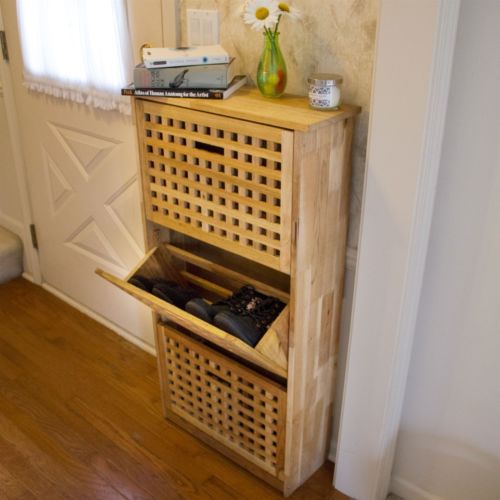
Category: cabinet